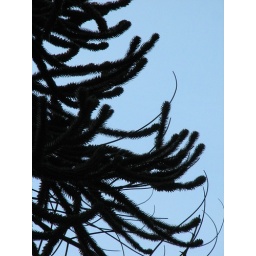
Part of a monkey puzzle tree in Daventry's Holy Cross Church Yard